Ibn al-Haytham

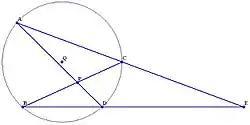
The theorem of Ibn Haytham

His work on catoptrics in Book V of the Book of Optics contains a discussion of what is now known as Alhazen's problem, first formulated by Ptolemy in 150 AD. It comprises drawing lines from two points in the plane of a circle meeting at a point on the circumference and making equal angles with the normal at that point. This is equivalent to finding the point on the edge of a circular billiard table at which a player must aim a cue ball at a given point to make it bounce off the table edge and hit another ball at a second given point. Thus, its main application in optics is to solve the problem, "Given a light source and a spherical mirror, find the point on the mirror where the light will be reflected to the eye of an observer." This leads to an equation of the fourth degree. This eventually led Alhazen to derive a formula for the sum of fourth powers, where previously only the formulas for the sums of squares and cubes had been stated. His method can be readily generalized to find the formula for the sum of any integral powers, although he did not himself do this (perhaps because he only needed the fourth power to calculate the volume of the paraboloid he was interested in). He used his result on sums of integral powers to perform what would now be called an integration, where the formulas for the sums of integral squares and fourth powers allowed him to calculate the volume of a paraboloid. Alhazen eventually solved the problem using conic sections and a geometric proof. His solution was extremely long and complicated and may not have been understood by mathematicians reading him in Latin translation.